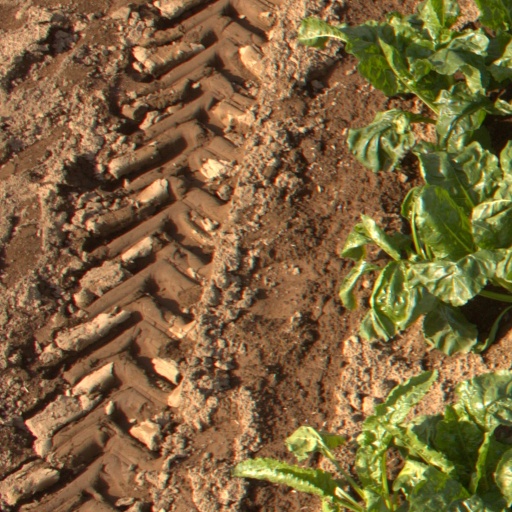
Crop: sugar beet